Demographics of North Korea

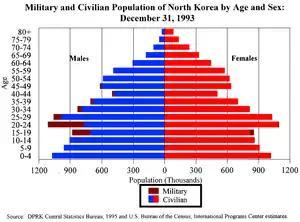
Population pyramid of North Korea as of the 1st National Census on December 31, 1993

North Korea's population is concentrated in the plains and lowlands. The least populated regions are the mountainous Chagang and Yanggang provinces adjacent to the Chinese border. The largest concentrations of population are in North Pyongan and South Pyongan provinces, in the municipal district of Pyongyang, and in South Hamgyong Province, which includes the Hamhung-Hungnam urban area. Eberstadt and Banister calculate the average population density at 167 persons per square kilometer, ranging from 1,178 persons per square kilometer in Pyongyang Municipality to 44 persons per square kilometer in Yanggang Province. By contrast, South Korea had an average population density of 425 persons per square kilometer in 1989.